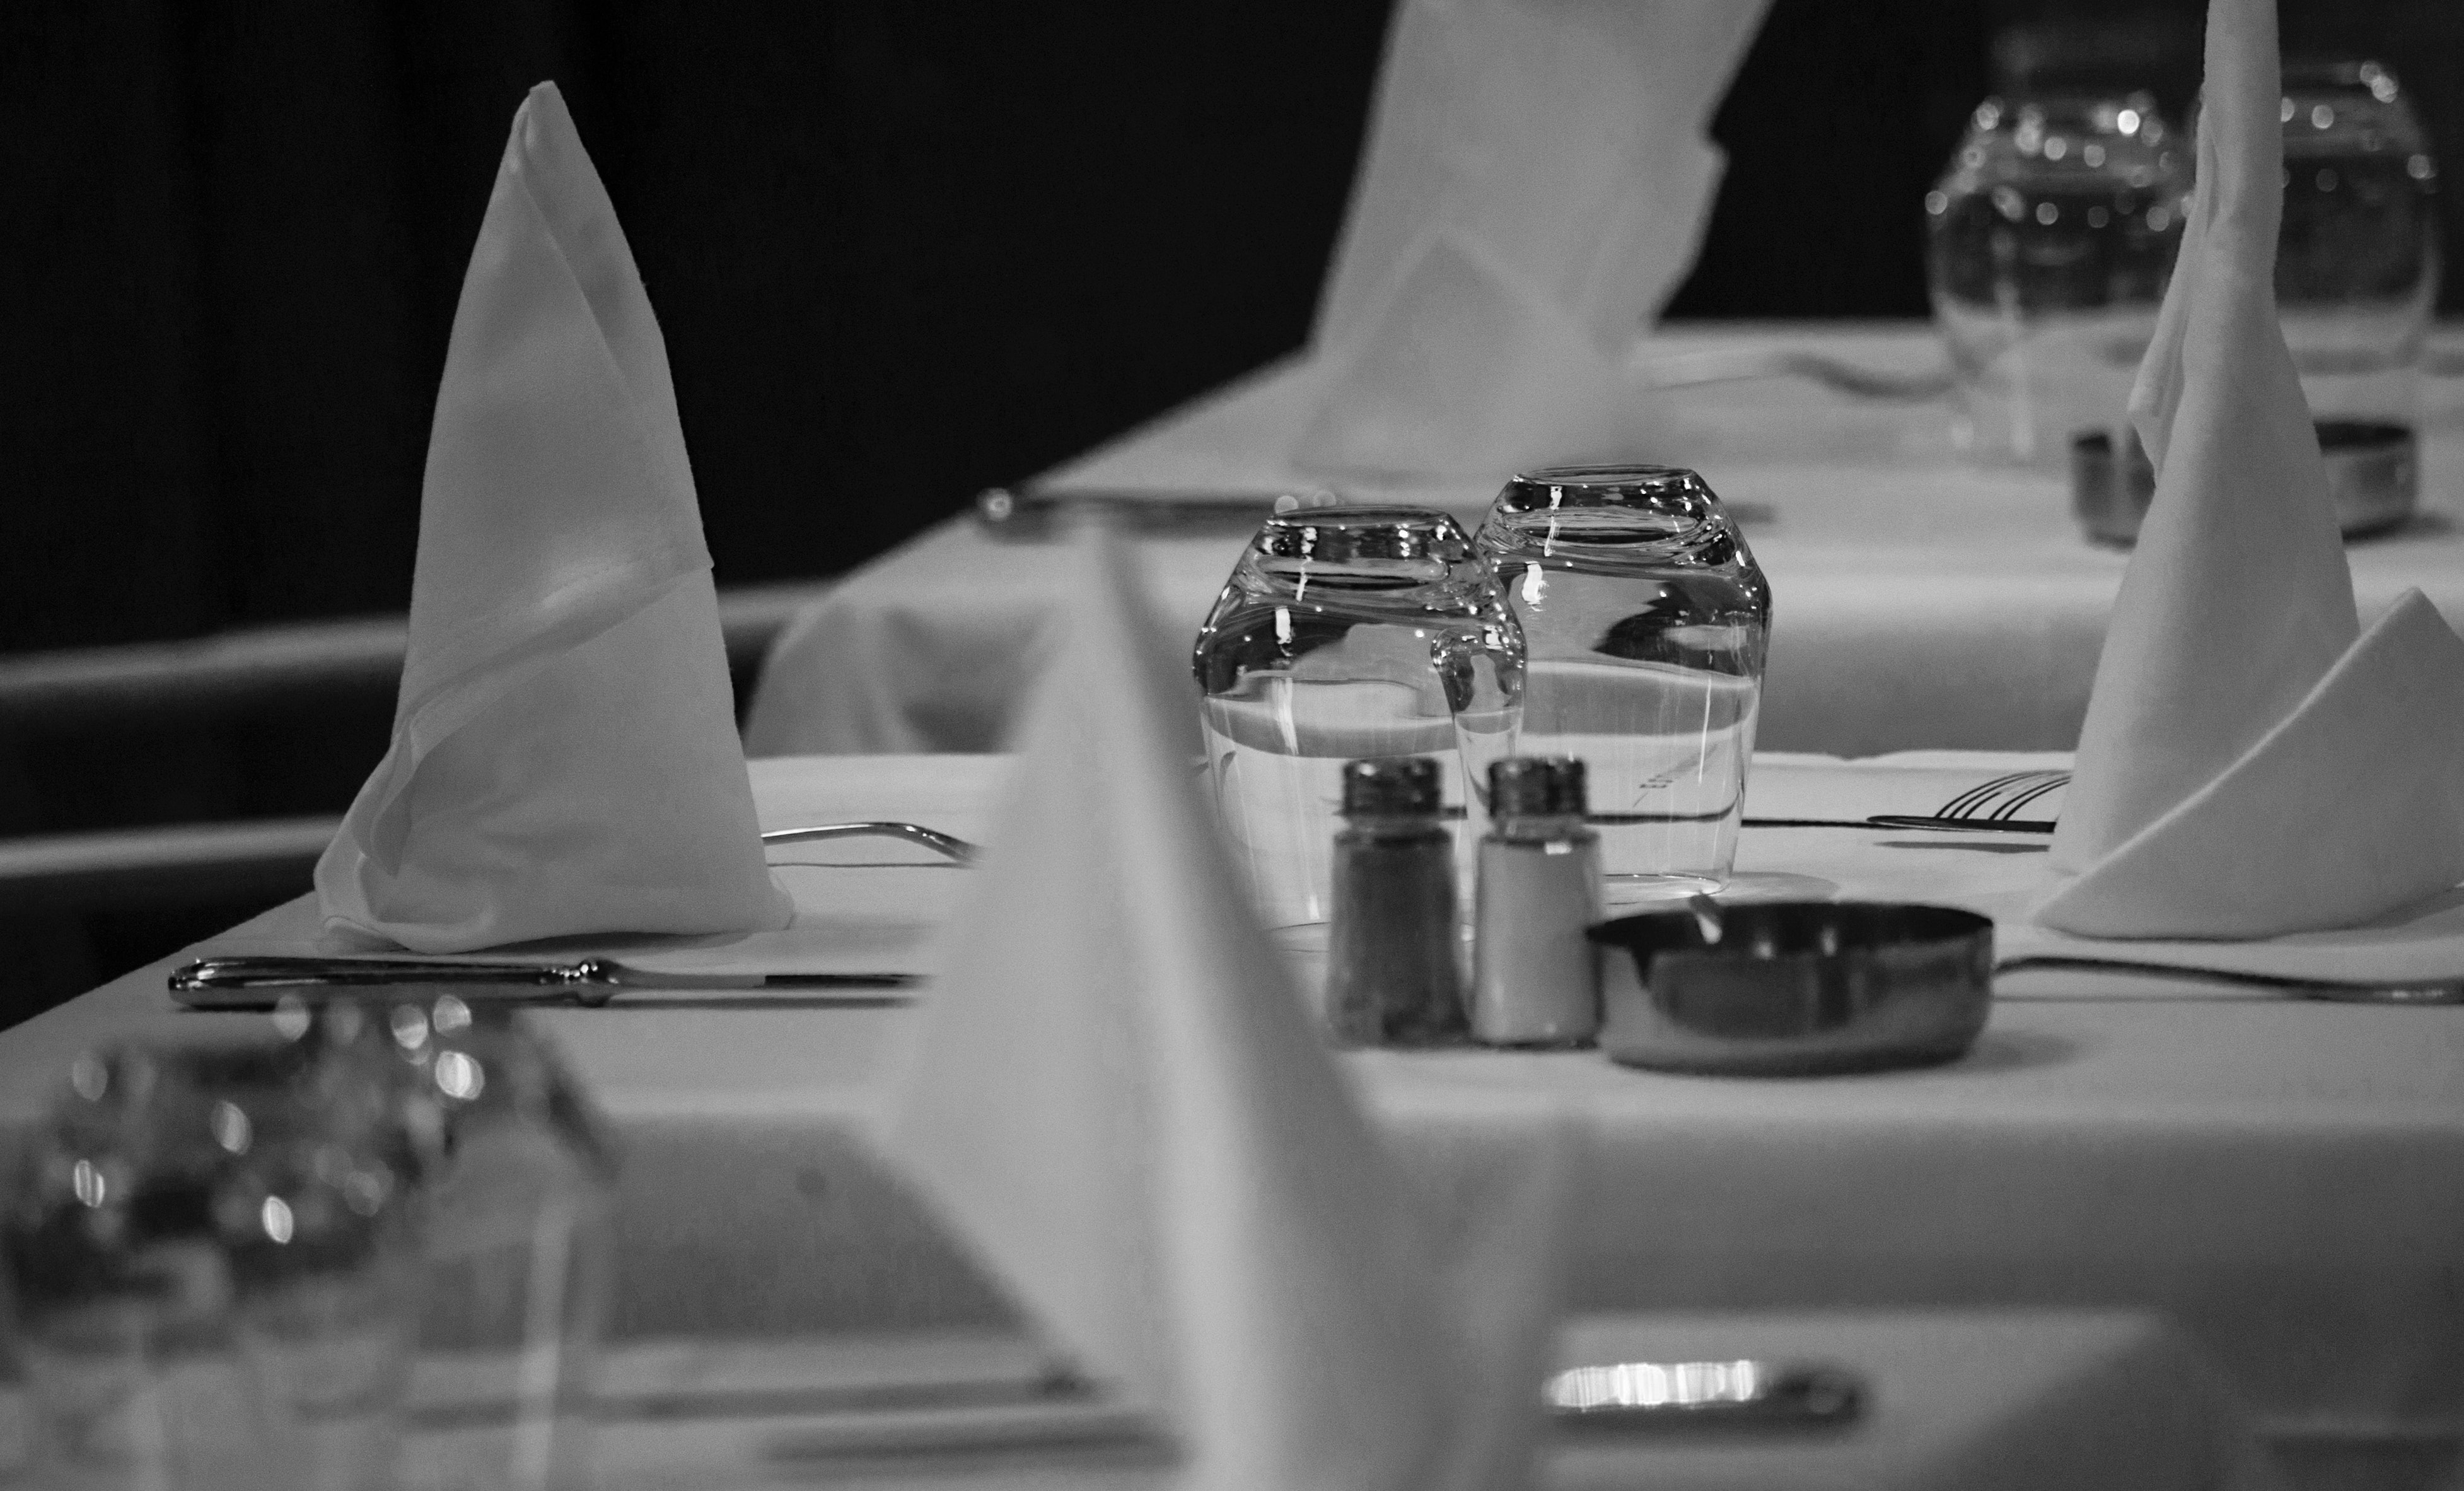
white, black and white, monochrome photography, monochrome, photography, room, sailing, vehicle, restaurant, style, boat, still life photography